Military Band Service (Kazakhstan)

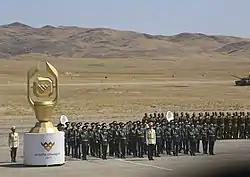
The Central Military Band of the Ministry of Defense of Kazakhstan in 2017.

The Military Band Service of the Armed Forces of Kazakhstan (MBS-AFK) (Kazakh: Қазақстан Республикасы Қарулы Күштерінің әскери оркестрі қызметі, "Qazaqstan Respublikasy Qaruly Küşterınıñ äskeri orkestrı qyzmetı"; Russian: Военный Оркестр Службы Вооруженных Сил Республики Казахстан) is a musical department of the General Staff of the Armed Forces of Kazakhstan, which is responsible for the organization of military bands in the armed forces. It oversees the development of all the bands of the Kazakh Armed Forces, as well as provides training and guidance to these bands in their activities. The purpose of military bands in the Kazakh Armed Forces is to build patriotism in the military and improve the morale of the troops through the playing of cultural and national songs. The military band service is based on the HQ Band of the Central Asian Military District, which served the area of the Kazakh SSR in the Soviet era. The Central Band of the Ministry of Defense is the most senior of these bands, with its commander, Major Timur Dzhartibayev, being the Director of Music of the band service. Most of the leadership in the service also work in the State Wind Orchestra of Republic of Kazakhstan.